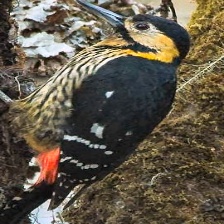
Species: DARJEELING WOODPECKER
Scientific name: DENDROCOPOS DARJELLENSIS